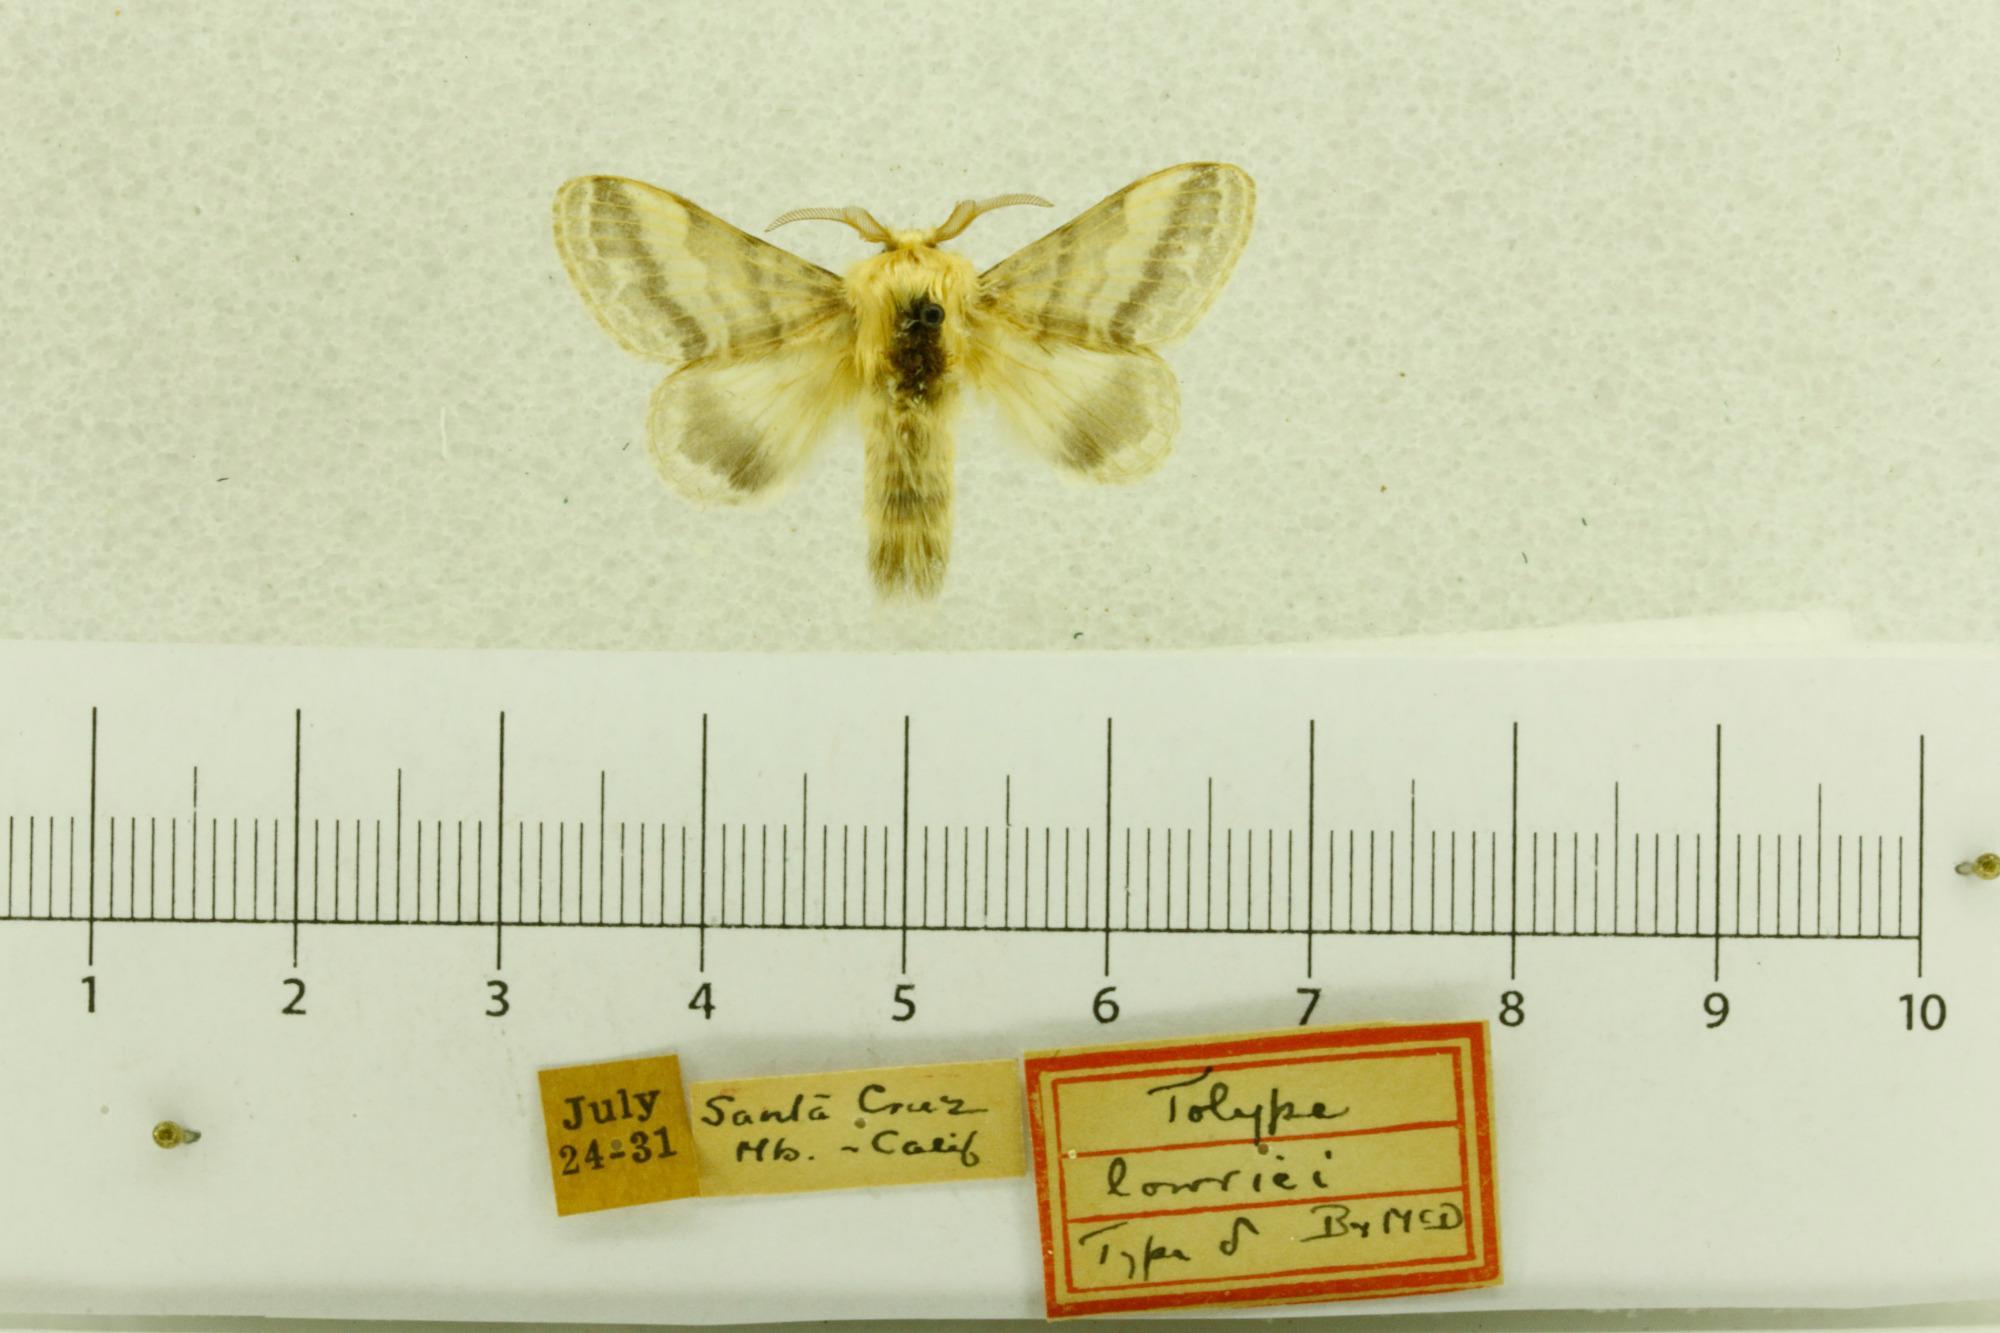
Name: Tolype lowriei
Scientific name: Tolype lowriei Barnes & McDunnough, 1918
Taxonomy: Animalia, Arthropoda, Insecta, Lepidoptera, Lasiocampidae, Poecilocampinae
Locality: Santa Cruz Mountains, [Not Stated], California, United States